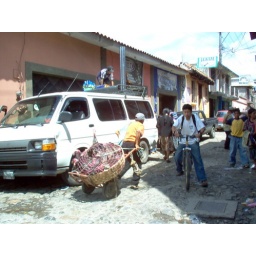
The market in Chichicastenango is the largest in the area. This man has a large basket of unhappy turkeys to sell